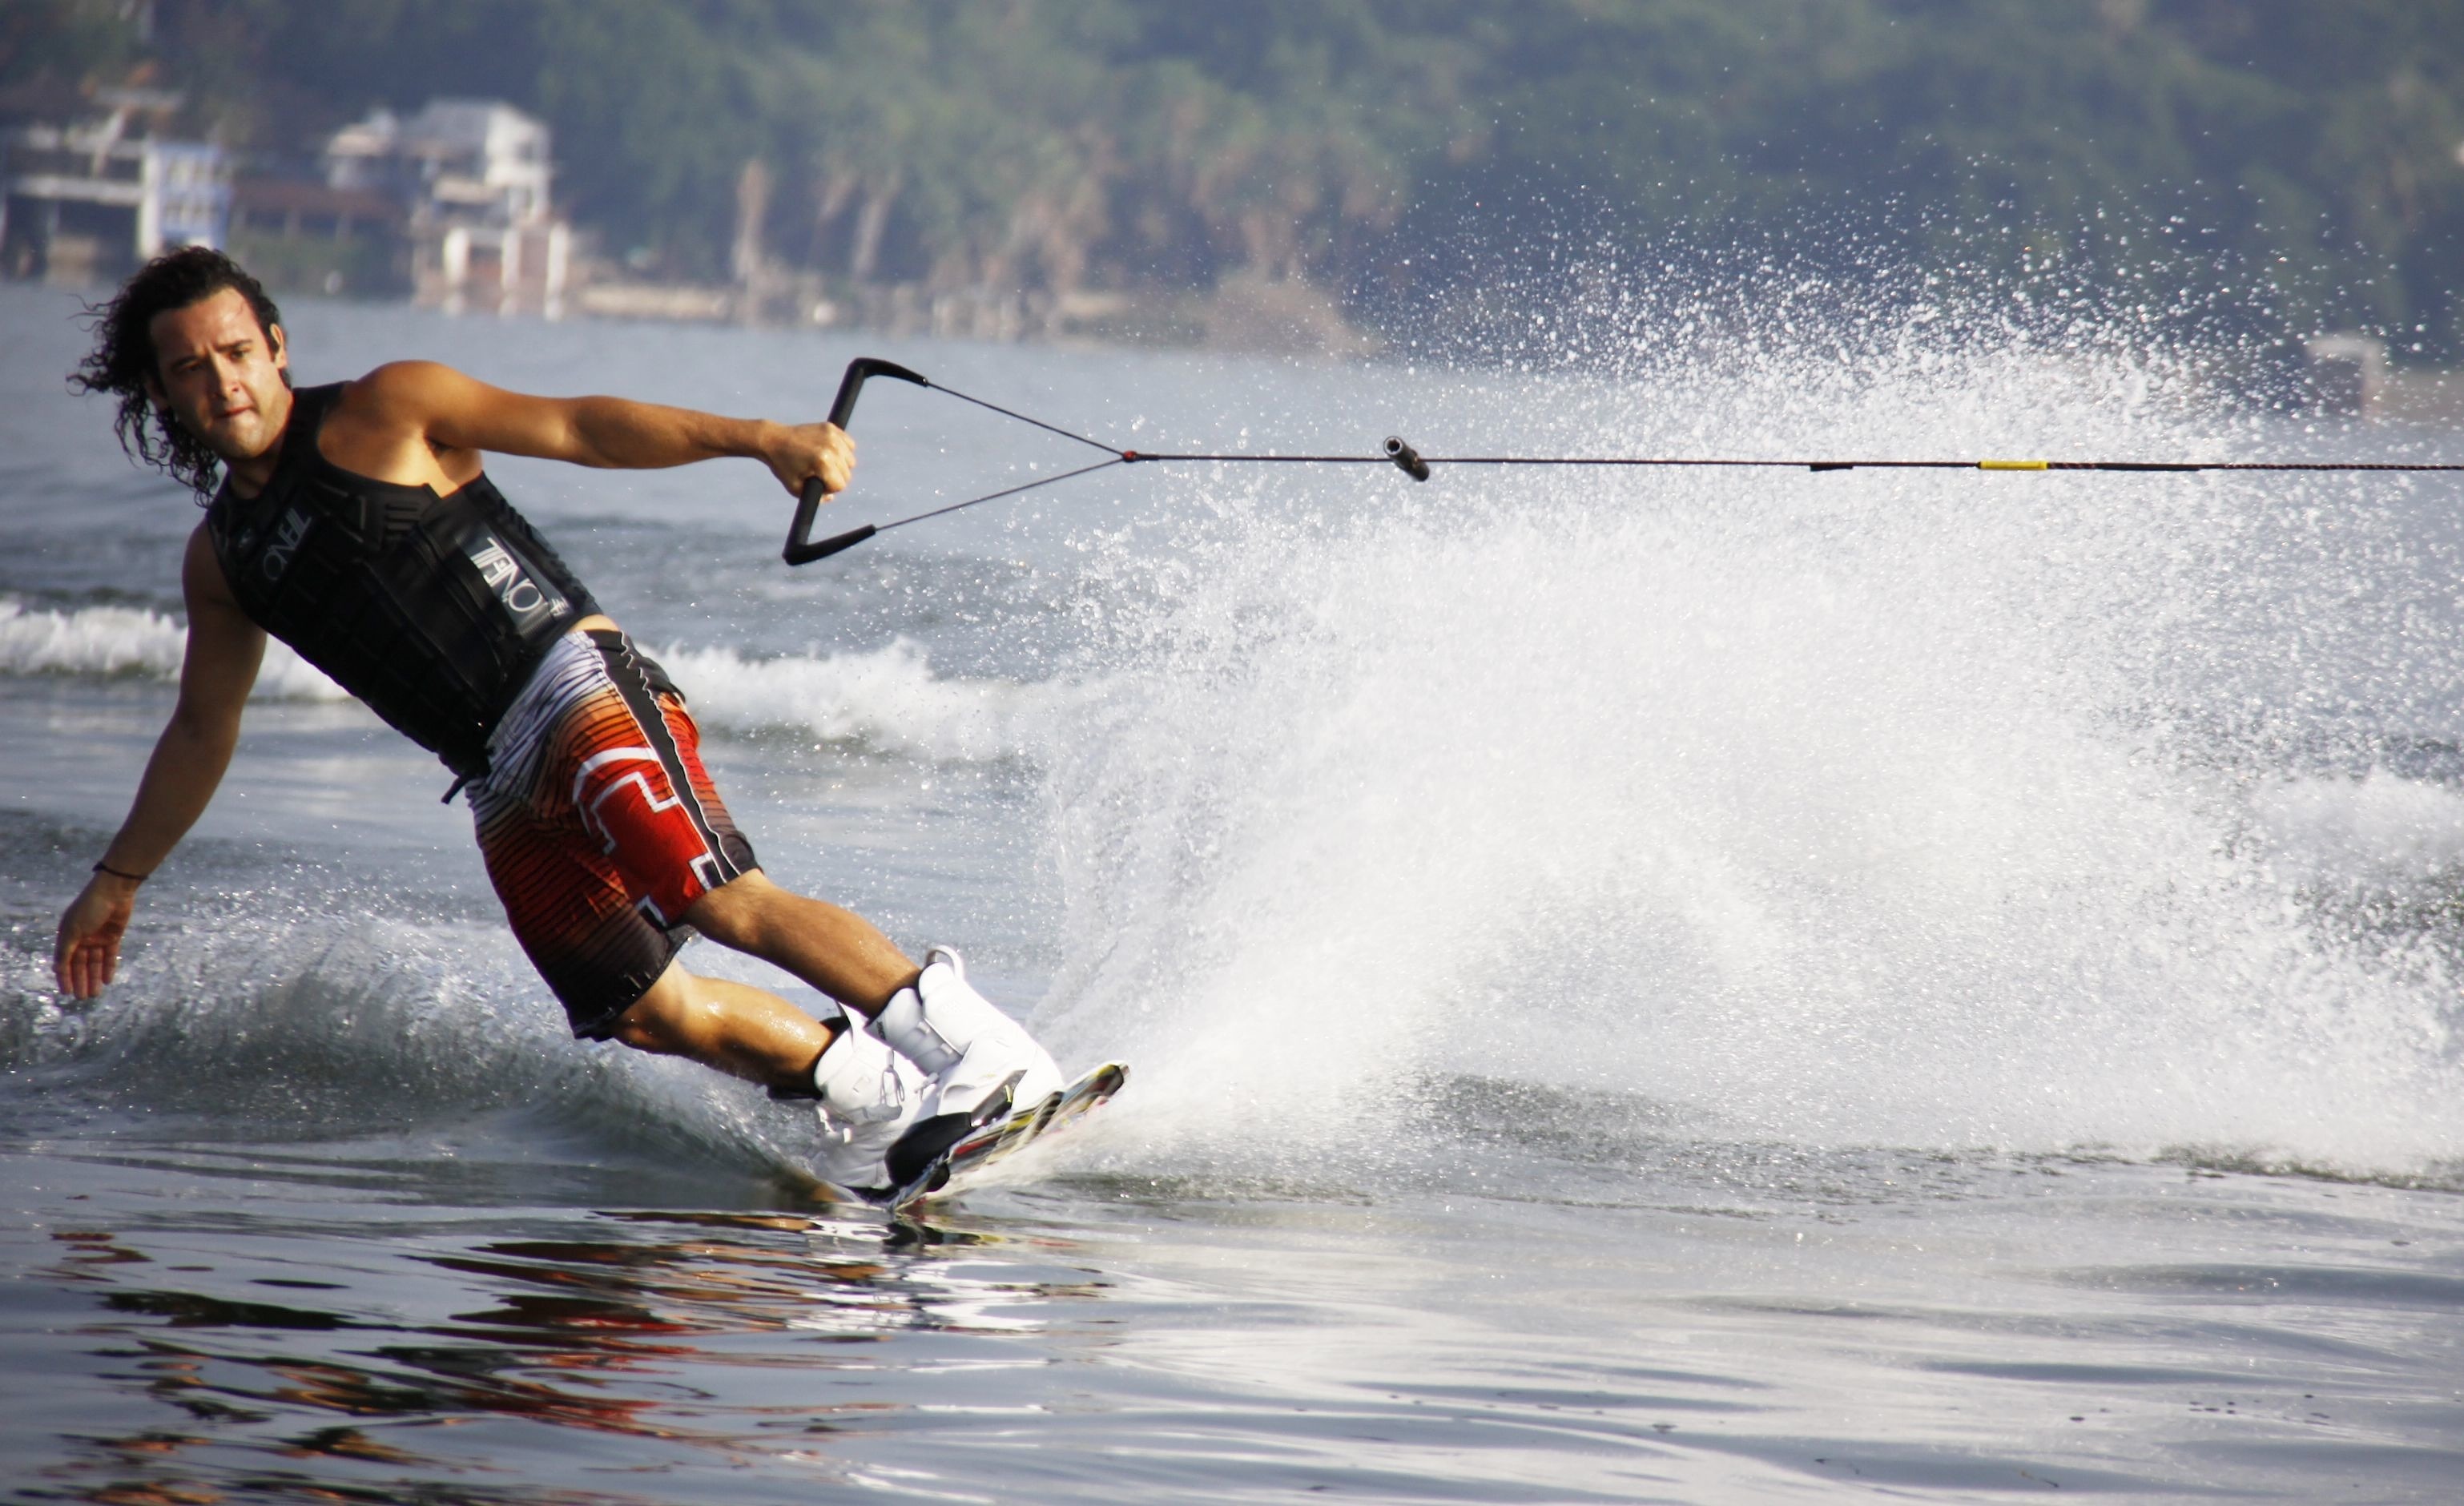
man, water, nature, wave, lake, recreation, paddle, splash, sailing, exercise, extreme sport, skiing, wakeboarding, outside, sports, boating, mexico, ski, canoeing, water sport, wakeboard, waterskiing, wind wave, boardsport, surfing equipment and supplies, surface water sports, towed water sport, canoe sprint, slalom skiing, wake boarding